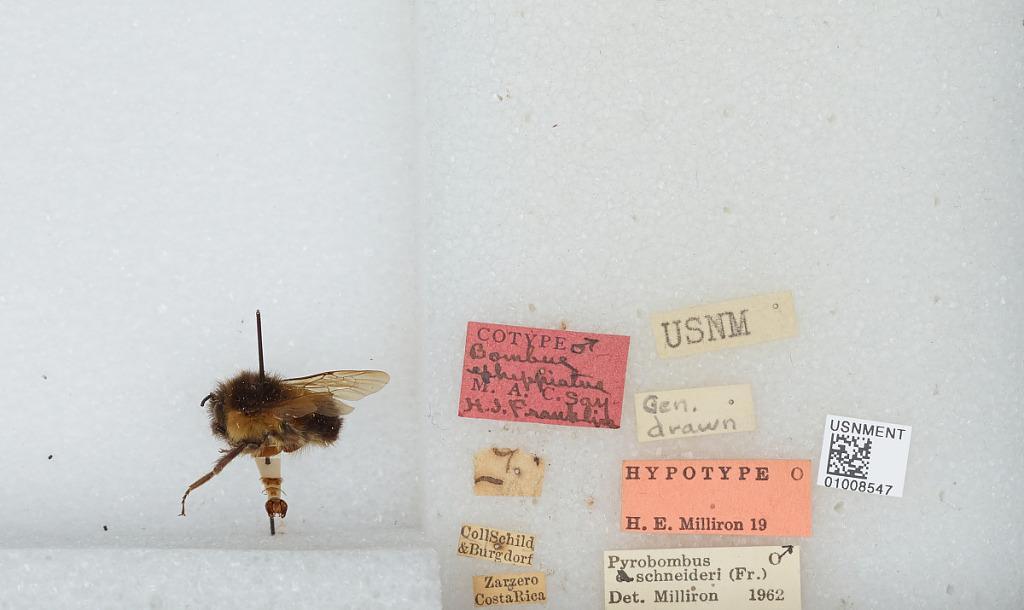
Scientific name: Bombus (Pyrobombus) ephippiatus (Say)
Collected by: Schild & Burgdorf
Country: Costa Rica
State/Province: Alajuela
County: Zarcero
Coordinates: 10.22, -84.4